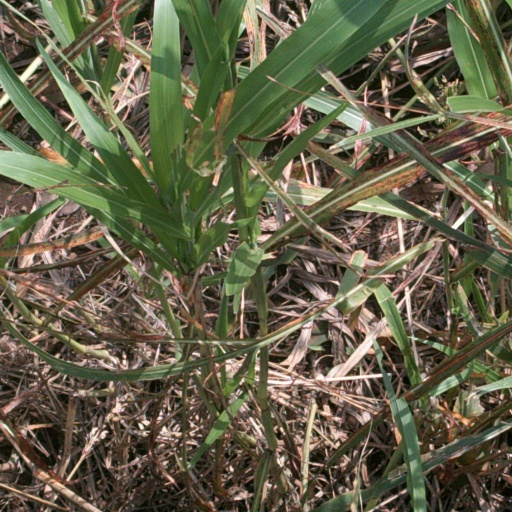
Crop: sorghum